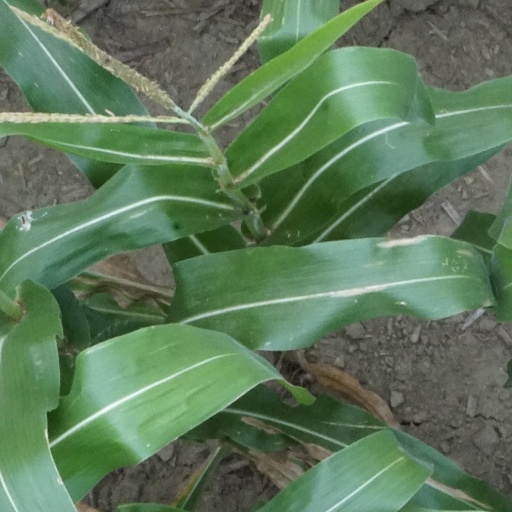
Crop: maize; corn